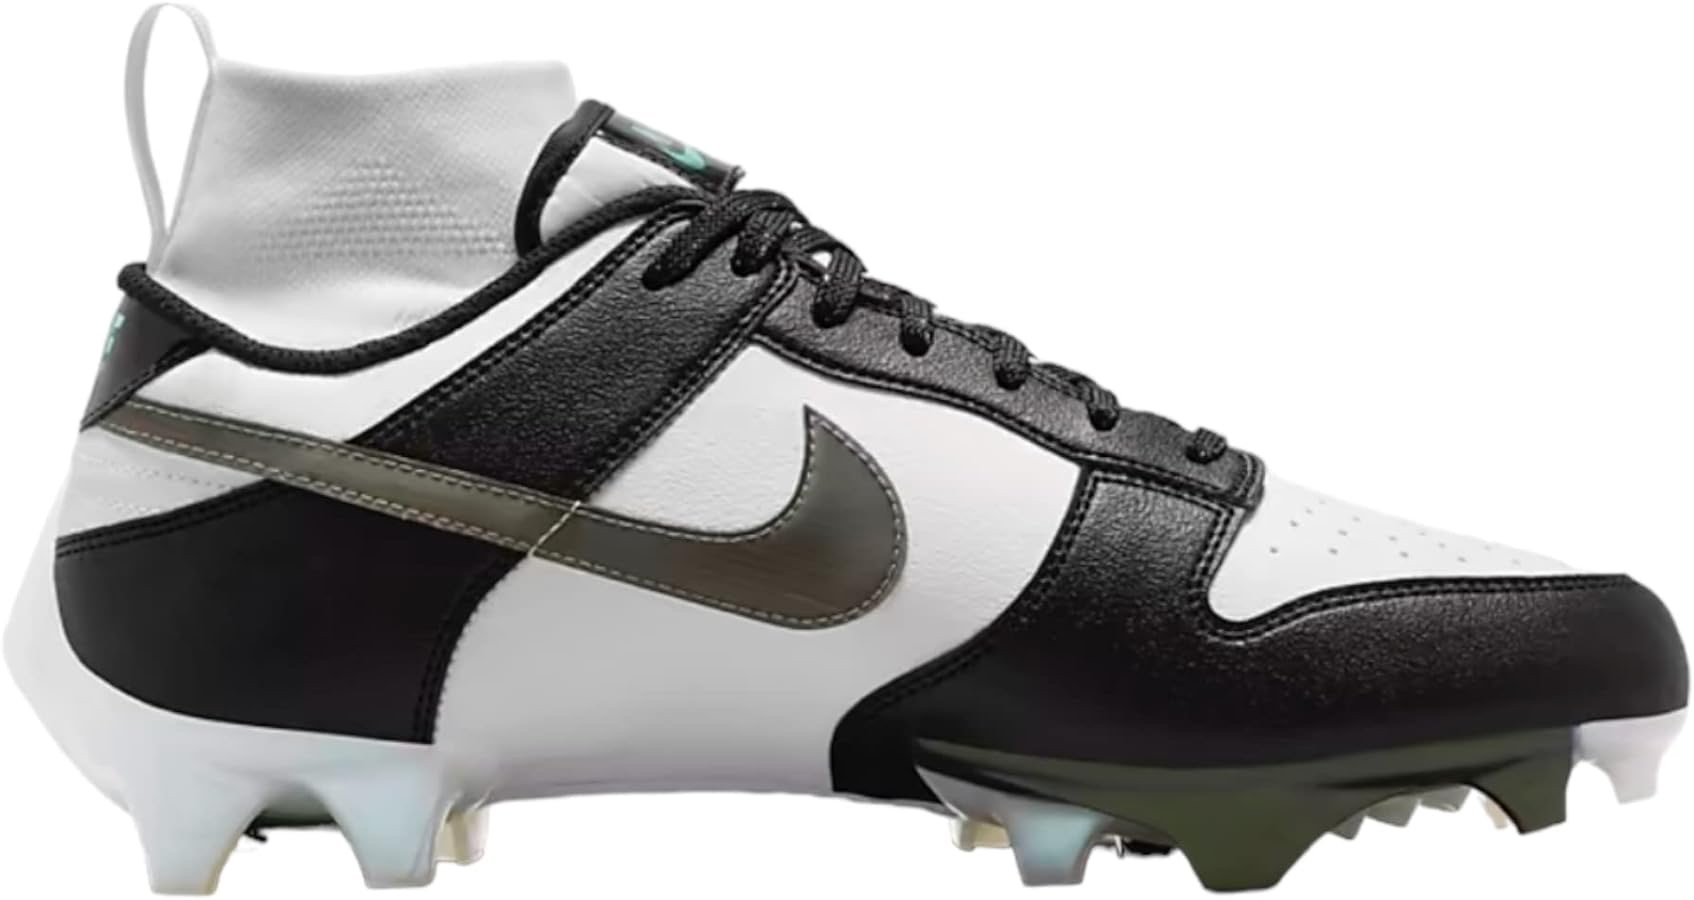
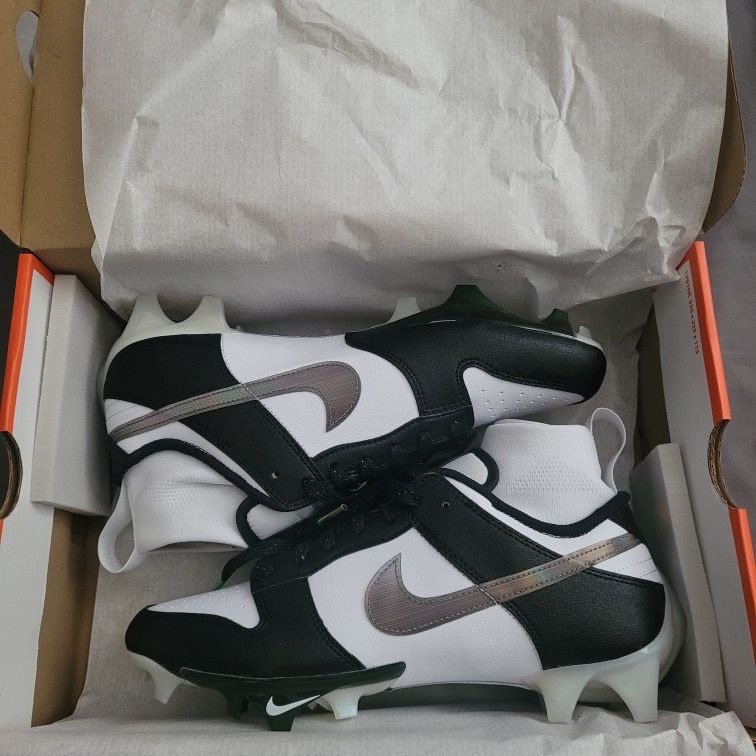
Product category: misc
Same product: yes